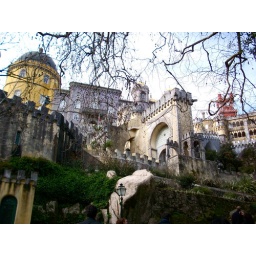
A breath-taking view of the colorful Pena National Palce, standing tall in purple, yellow and red.